Gåsvær Chapel

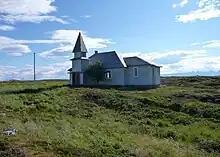
View of the chapel

Gåsvær Chapel is a chapel of the Church of Norway in Herøy Municipality in Nordland county, Norway. It is located in the Gåsvær islands. It is an annex chapel in the Herøy parish which is part of the Nord-Helgeland prosti (deanery) in the Diocese of Sør-Hålogaland. The white, wooden chapel was built in a long church style in 1951 using plans drawn up by the architect Peder Stavnes. The chapel seats about 100 people.